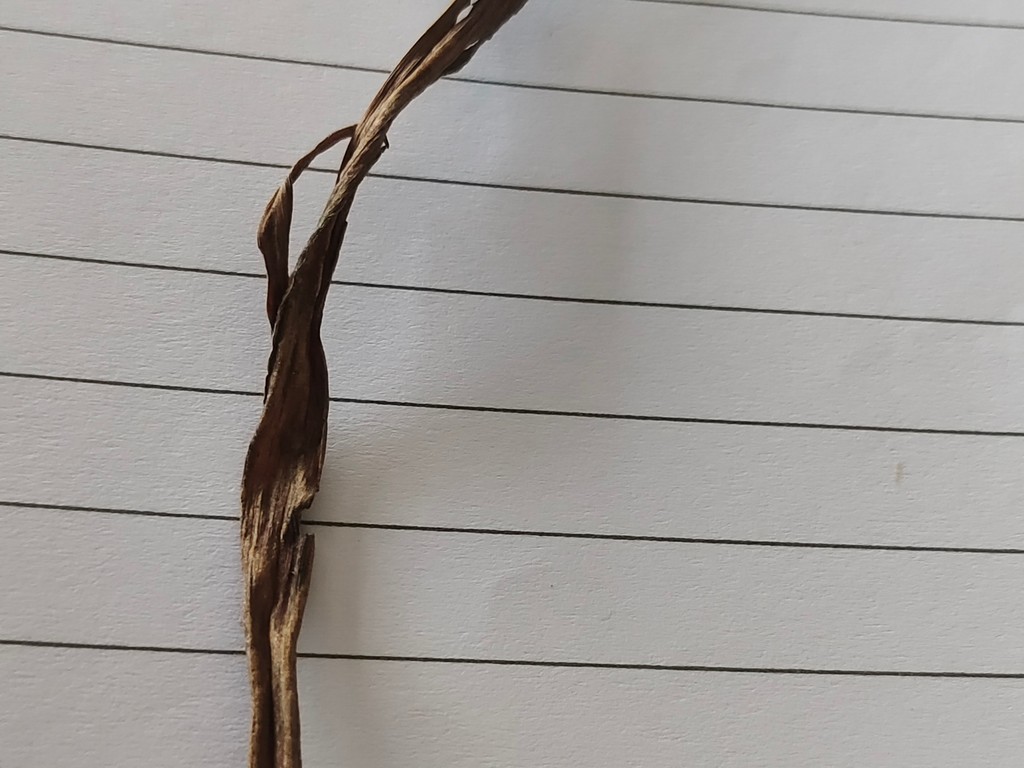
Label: Dried